Thomasleeha

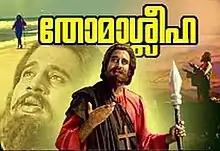
Poster of the film

Thomasleeha or St. Thomas is a 1975 Indian Malayalam-language historical drama film based on the life of St. Thomas the Apostle and his missionary work in India. It was directed and produced by P. A. Thomas.